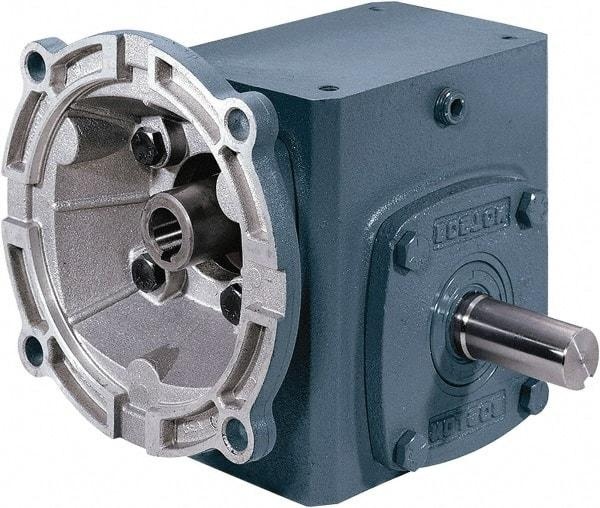
Boston Gear - 6 Centerline Distance, 20:1, 88 RPM Output, 17.52 Input Horsepower, 11,080 Lbs. Max Torque, Speed Reducer - Part No. RF760-20-B13-J, Single Shaft Right, 1-5/8" Bore, 12-1/2" High, 250TC NEMA
Item #: 91229575 Brand: Boston Gear Model #: 52850 Exact Tooling IR#: 04 Product Specifications Centerline Distance (Decimal Inch) 6.000 Ratio 20:1 NEMA Size 250TC PartNo RF760-20-B13-J Shaft Style Single Shaft Right Bore Size (Decimal Inch) 1.6250 Height (Inch) 12.5 Maximum Torque Inch/Lbs (Pounds) 11080.00 Maximum Input Horsepower 17.52 Output RPM at 1750 Input 88.0
Brand: Boston Gear
Category: Business & Industrial > Heavy Machinery > Excavators > Dragline Excavators